Tomcat: Dangerous Desires

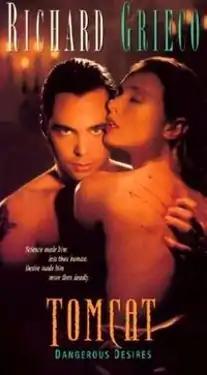
VHS cover

Tomcat: Dangerous Desires is a direct-to-video 1993 erotic thriller film directed by Paul Donovan and starring Richard Grieco and Maryam D'Abo.